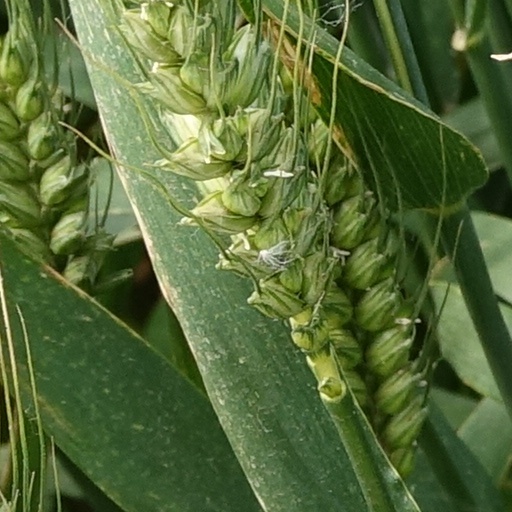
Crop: wheat